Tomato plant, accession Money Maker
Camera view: vertical (180 deg); turntable rotation: 270 degrees
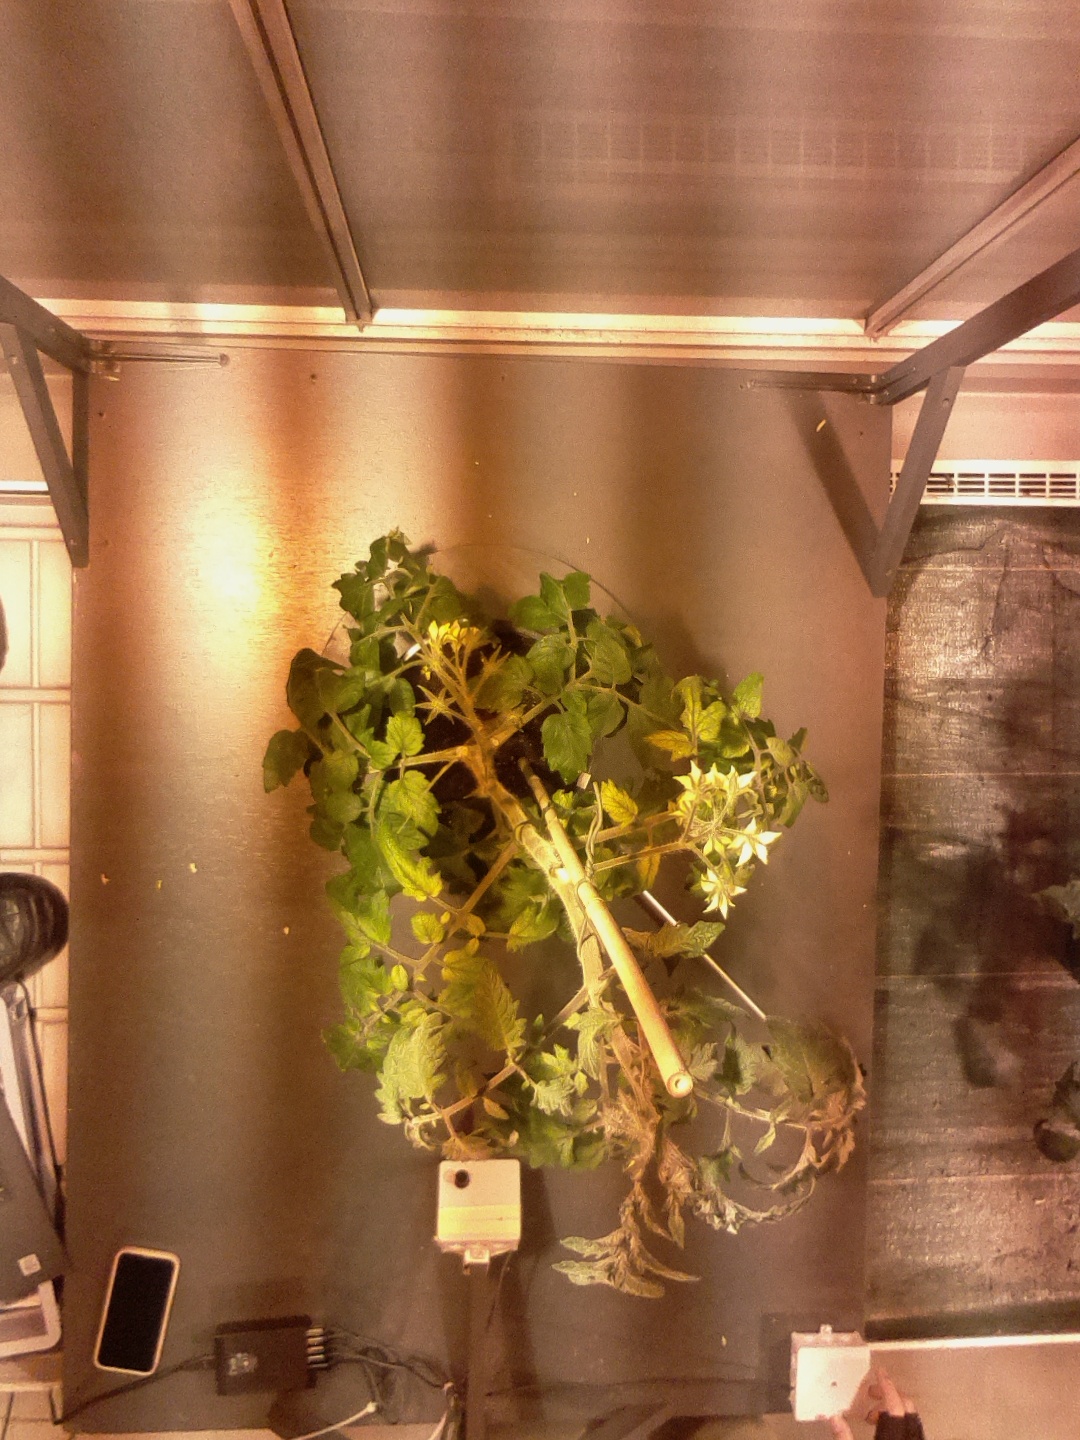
BBCH growth stage 69: End of flowering, 90%-100% of flowers open, more petals falling